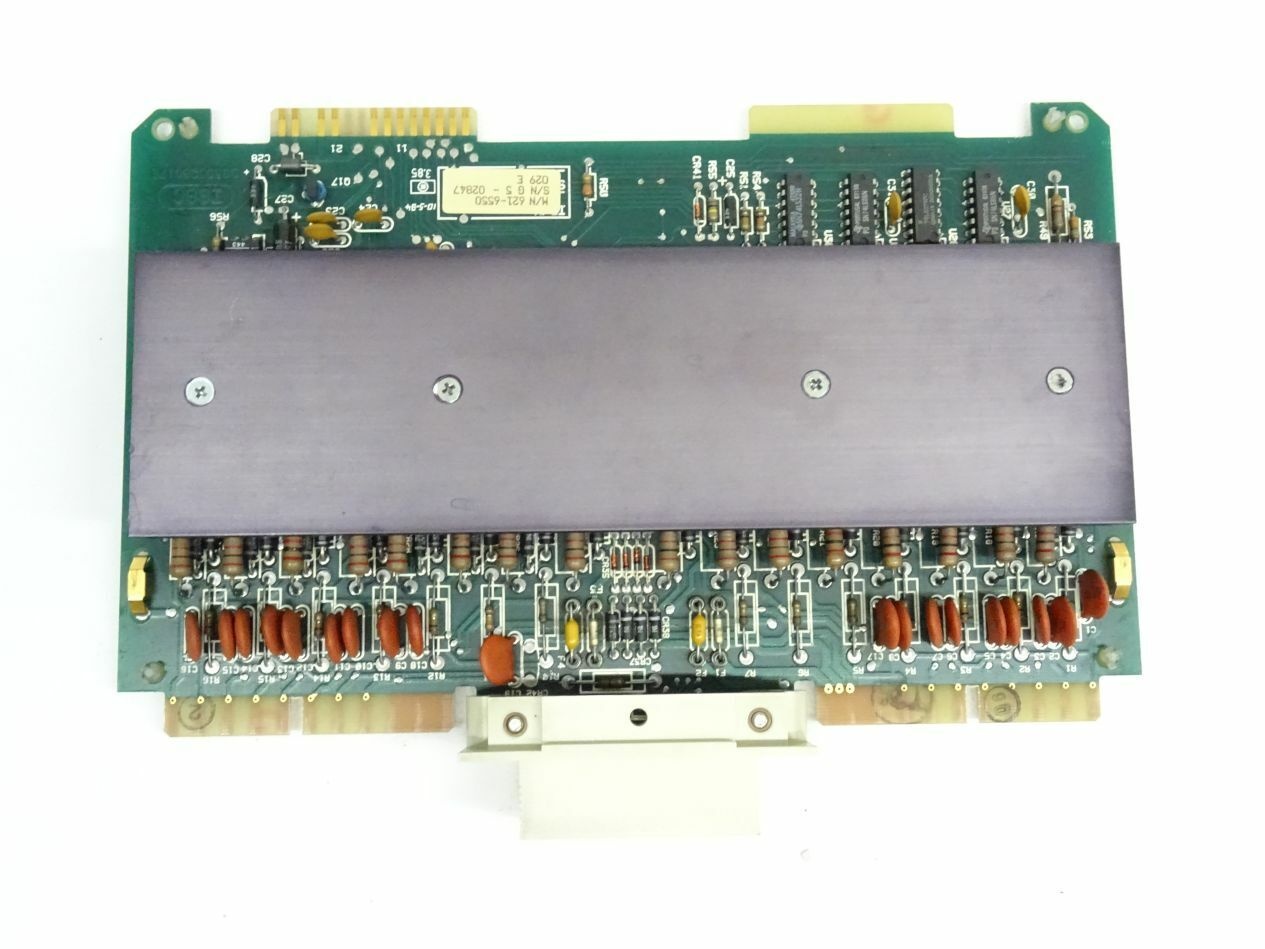
ISSC 621-6550 Platine
ISSC 621-6550 Platine Artikelzustand: gebraucht
Brand: Sonstiges
Category: Arts & Entertainment > Hobbies & Creative Arts > Collectibles > Collectible Weapons > Collectible Guns > Handguns